Sanna Nielsen

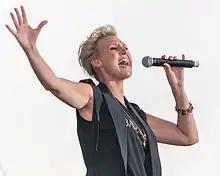
Sanna Nielsen performing at Stockholm Pride 2015

On 29 September 2014, Nielsen was announced as the host for Melodifestivalen 2015 along with comedian Robin Paulsson.